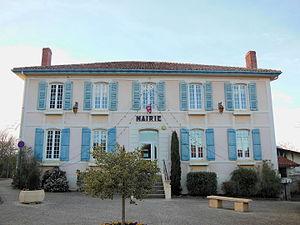
Mairie de Sainte-Colombe (Landes, France)
Sainte-Colombe est une commune du Sud-Ouest de la France, située dans le département des Landes.